Evan Almighty

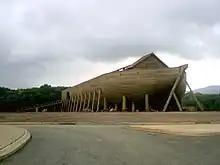
The Ark used for filming was located in Crozet, Virginia.

To create Evan's beard and long hair, three designers would take three hours each day adding individual hairs using prosthetic adhesive and making Carell wear custom wigs. The wigs consisted of both human and yak hair. With his new look, Carell was sometimes nicknamed "Mountain Man", "Retrosexual", or "Unabomber." For his costumes, designers spoke with textile experts, researched historical information on the clothing that was likely worn at the time of Noah, and used aged fibers for the clothing.